Pinault Collection

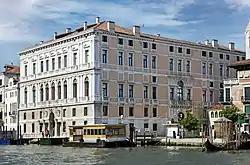
Palazzo Grassi.

In 2005, François Pinault bought the Palazzo Grassi from the Fiat Group. This Venetian complex is composed of two distinct buildings, a historical palazzo built along the Grand Canal during the 18th century, and an old theater in ruins, the Teatrino. In 2006, Japanese architect and Pritzker Prize laureate Tadao Ando was commissioned with the Palazzo's renovation. That same year, the new Palazzo Grassi was inaugurated with an exhibition of artwork from the Pinault Collection.